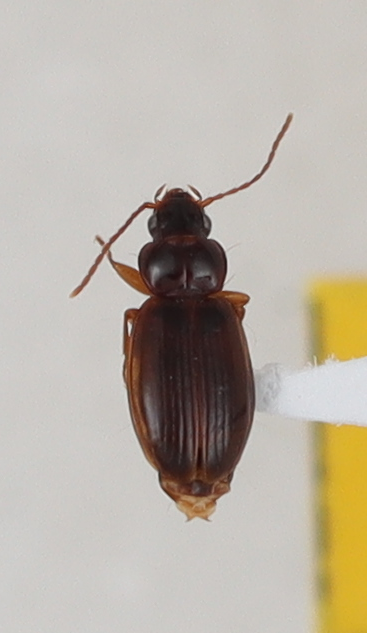
Scientific name: Trechus obtusus
Plot: 6
Trap: W
Collected: 20210601